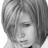
Emotion: sad